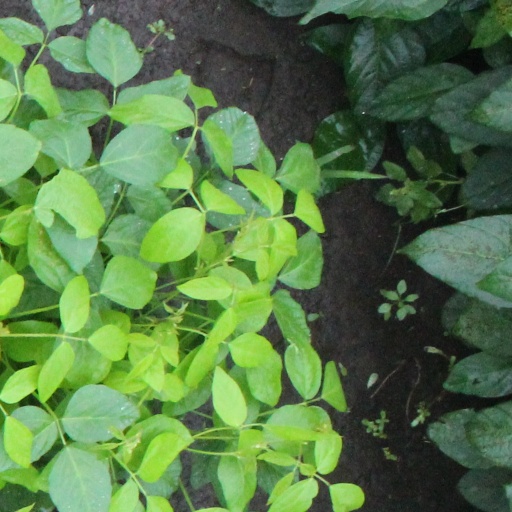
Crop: soybean